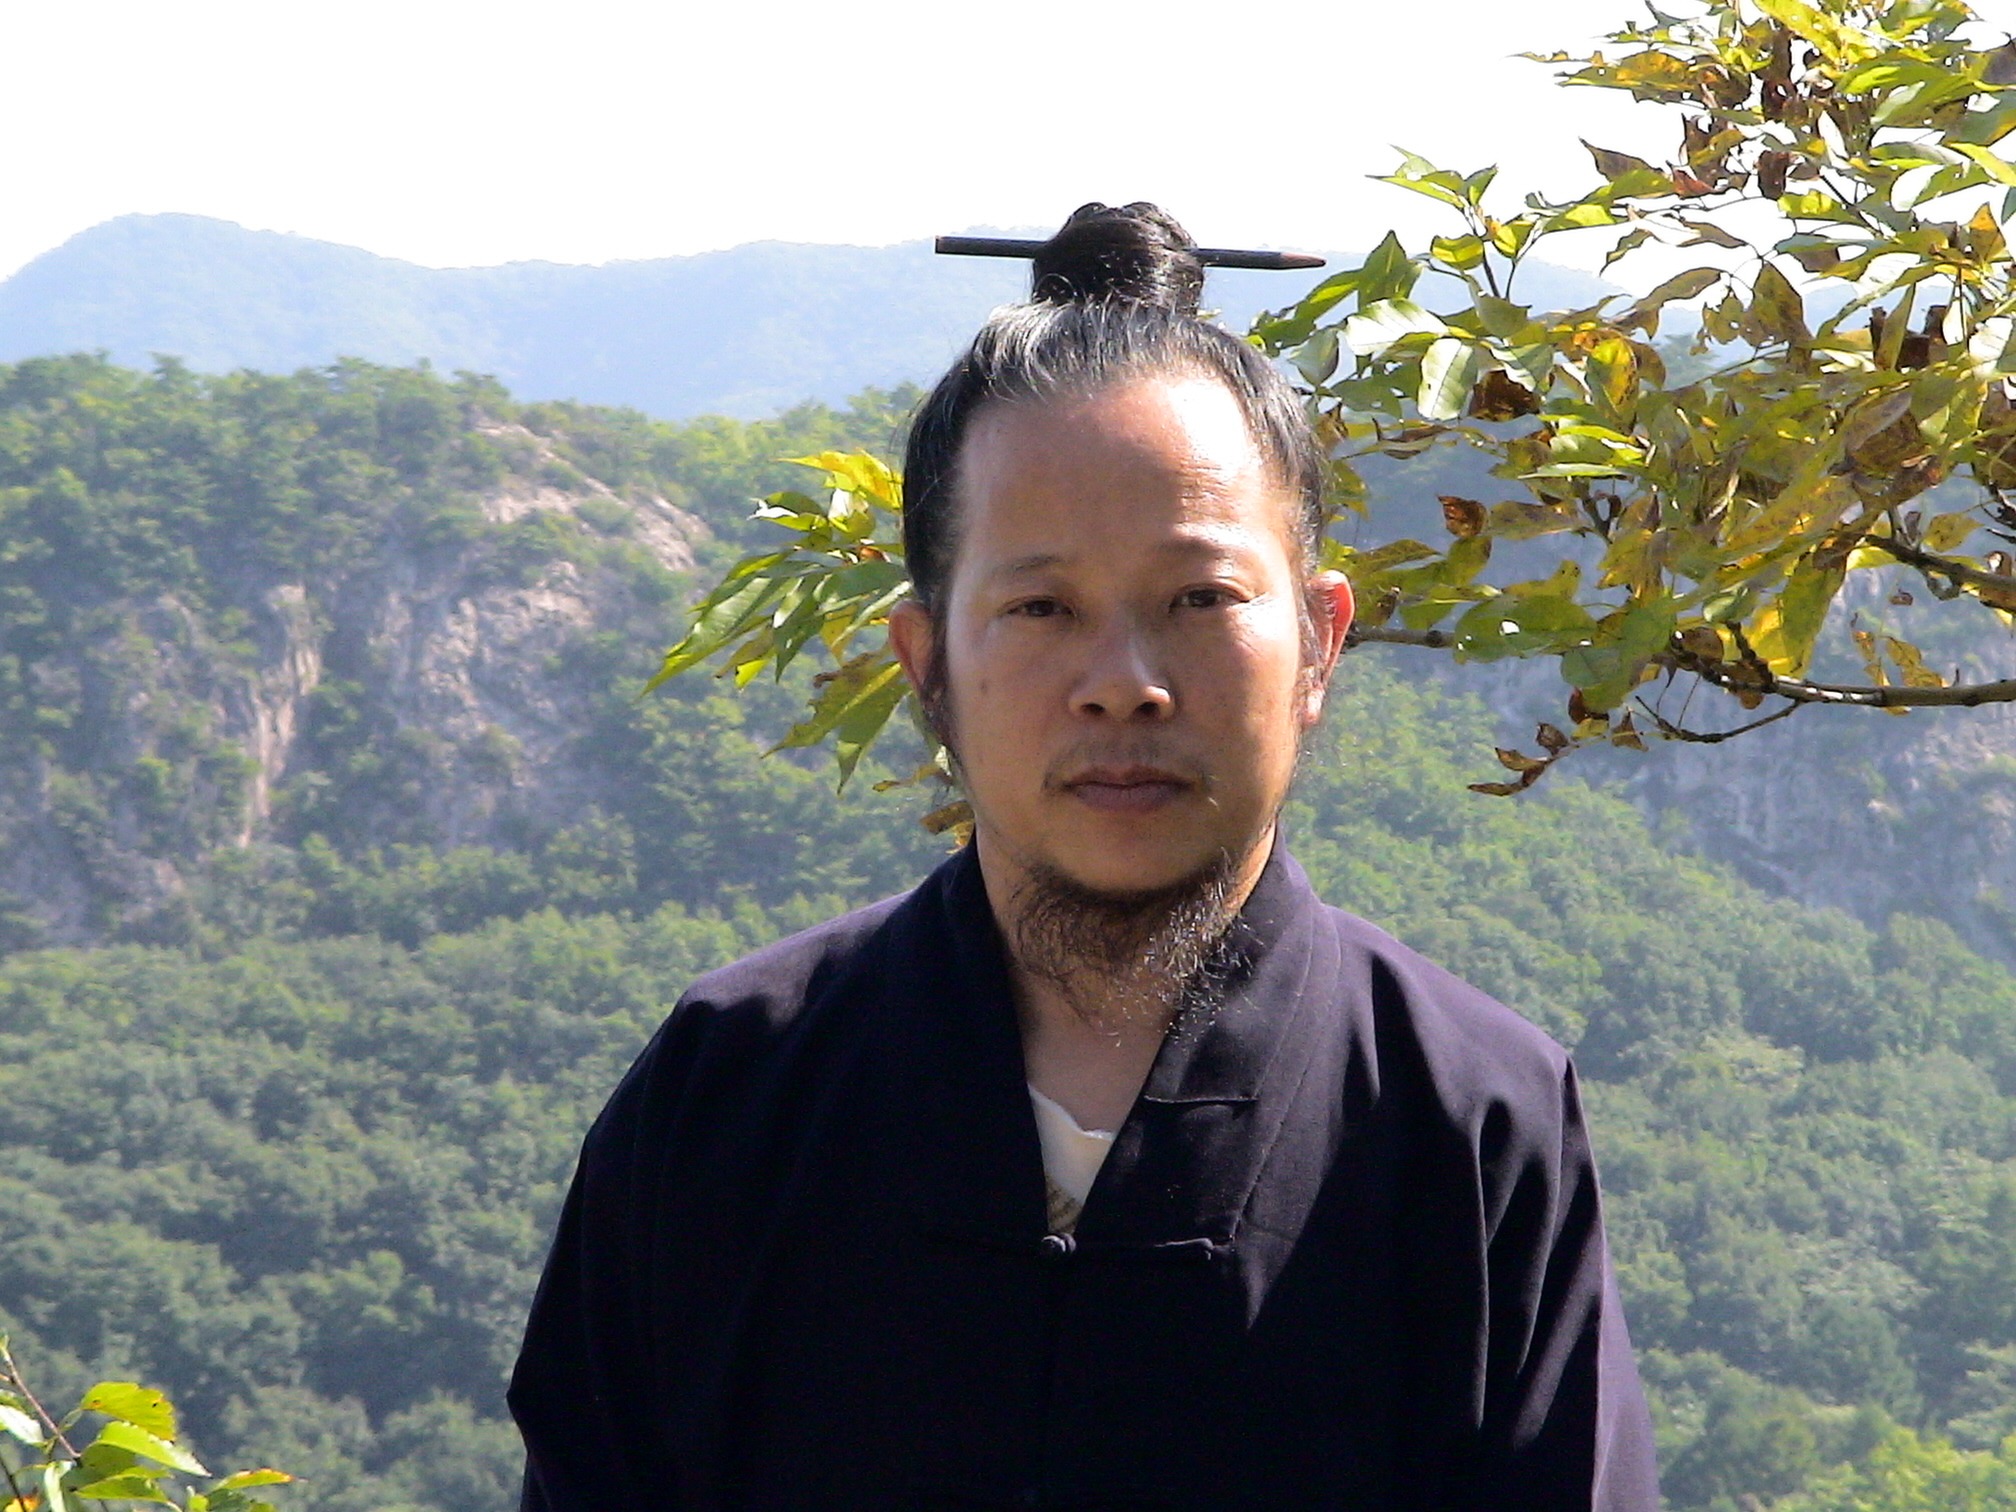
man, tree, person, people, plant, flower, portrait, chinese, monk, human, botany, flora, china, house of prayer, fengcheng, phoenix hill